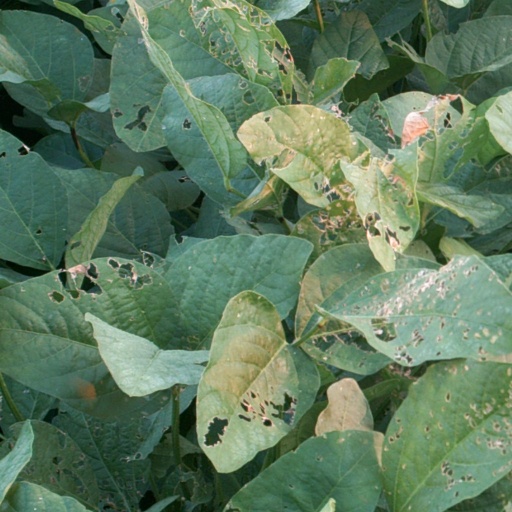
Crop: soybean